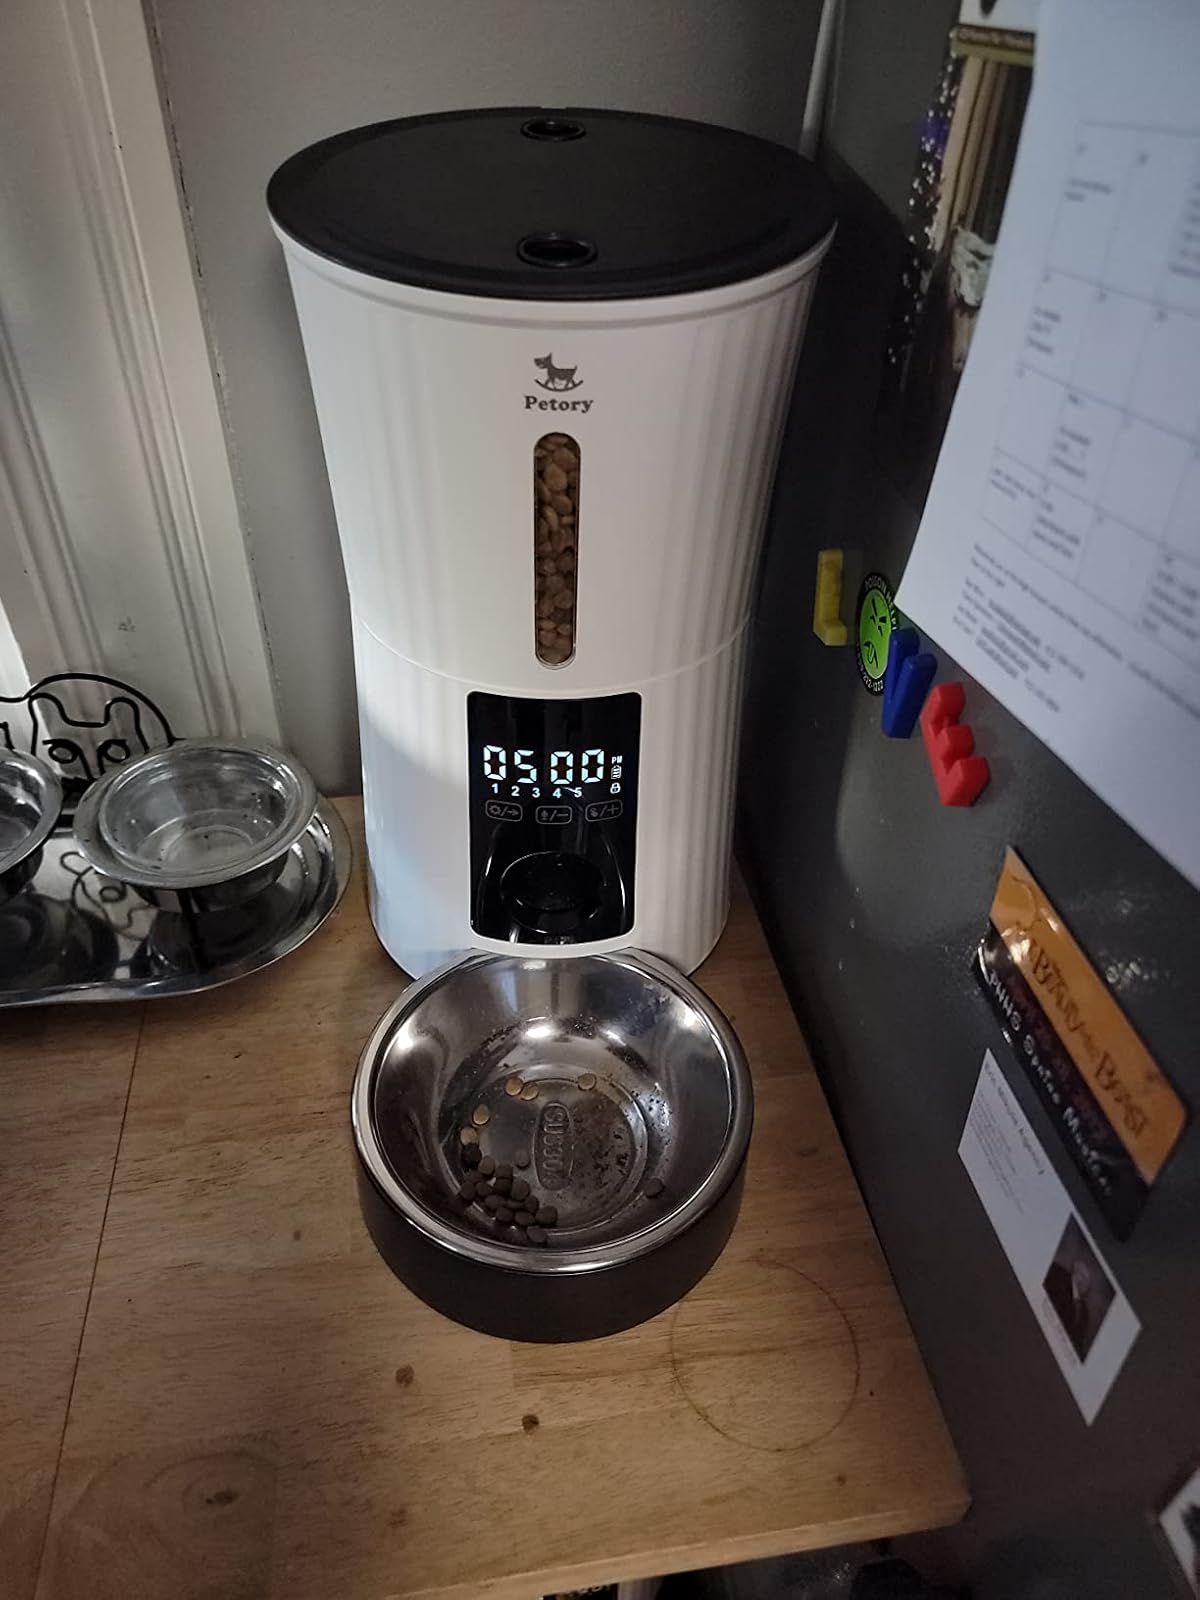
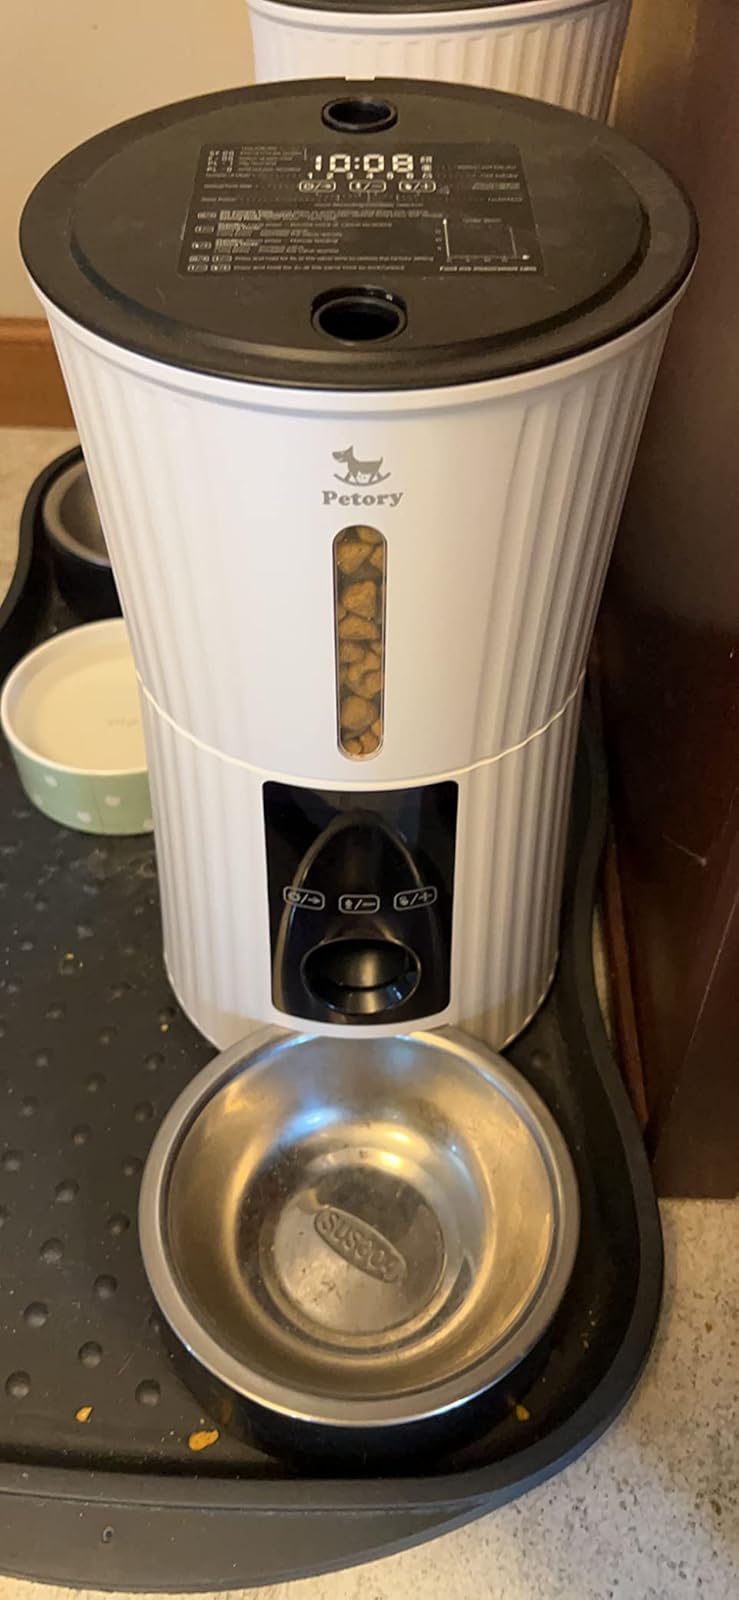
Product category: items_feeder
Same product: yes